Delaware Route 279

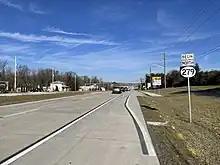
The beginning of DE 279 northbound at MD 279 at the Maryland border in Newark

DE 279 begins at the Maryland state line southwest of the city of Newark. The road continues southwest into that state as MD 279, which heads toward the town of Elkton. From the state line, the route heads northeast on Elkton Road, a four-lane divided highway. DE 279 heads through commercial areas of Newark, where it passes north of the Newark Charter School and crosses the West Branch Christina River before it comes to an intersection with Otts Chapel Road. The road continues past more commercial development and reaches an intersection with the western terminus of DE 4 and DE 896 (Christiana Parkway). Here, DE 279 ends and Elkton Road continues northeast as part of DE 896 toward downtown Newark. The entire length of the route is located in New Castle County. The route passes through flat to gently rolling terrain at an elevation of about .